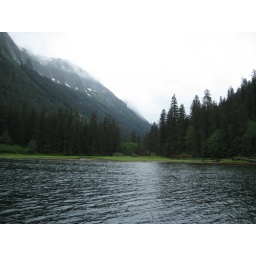
Flightseeing in Ketchikan, AK. We landed on the pristine water of this glacial lake in the Misty Fjords